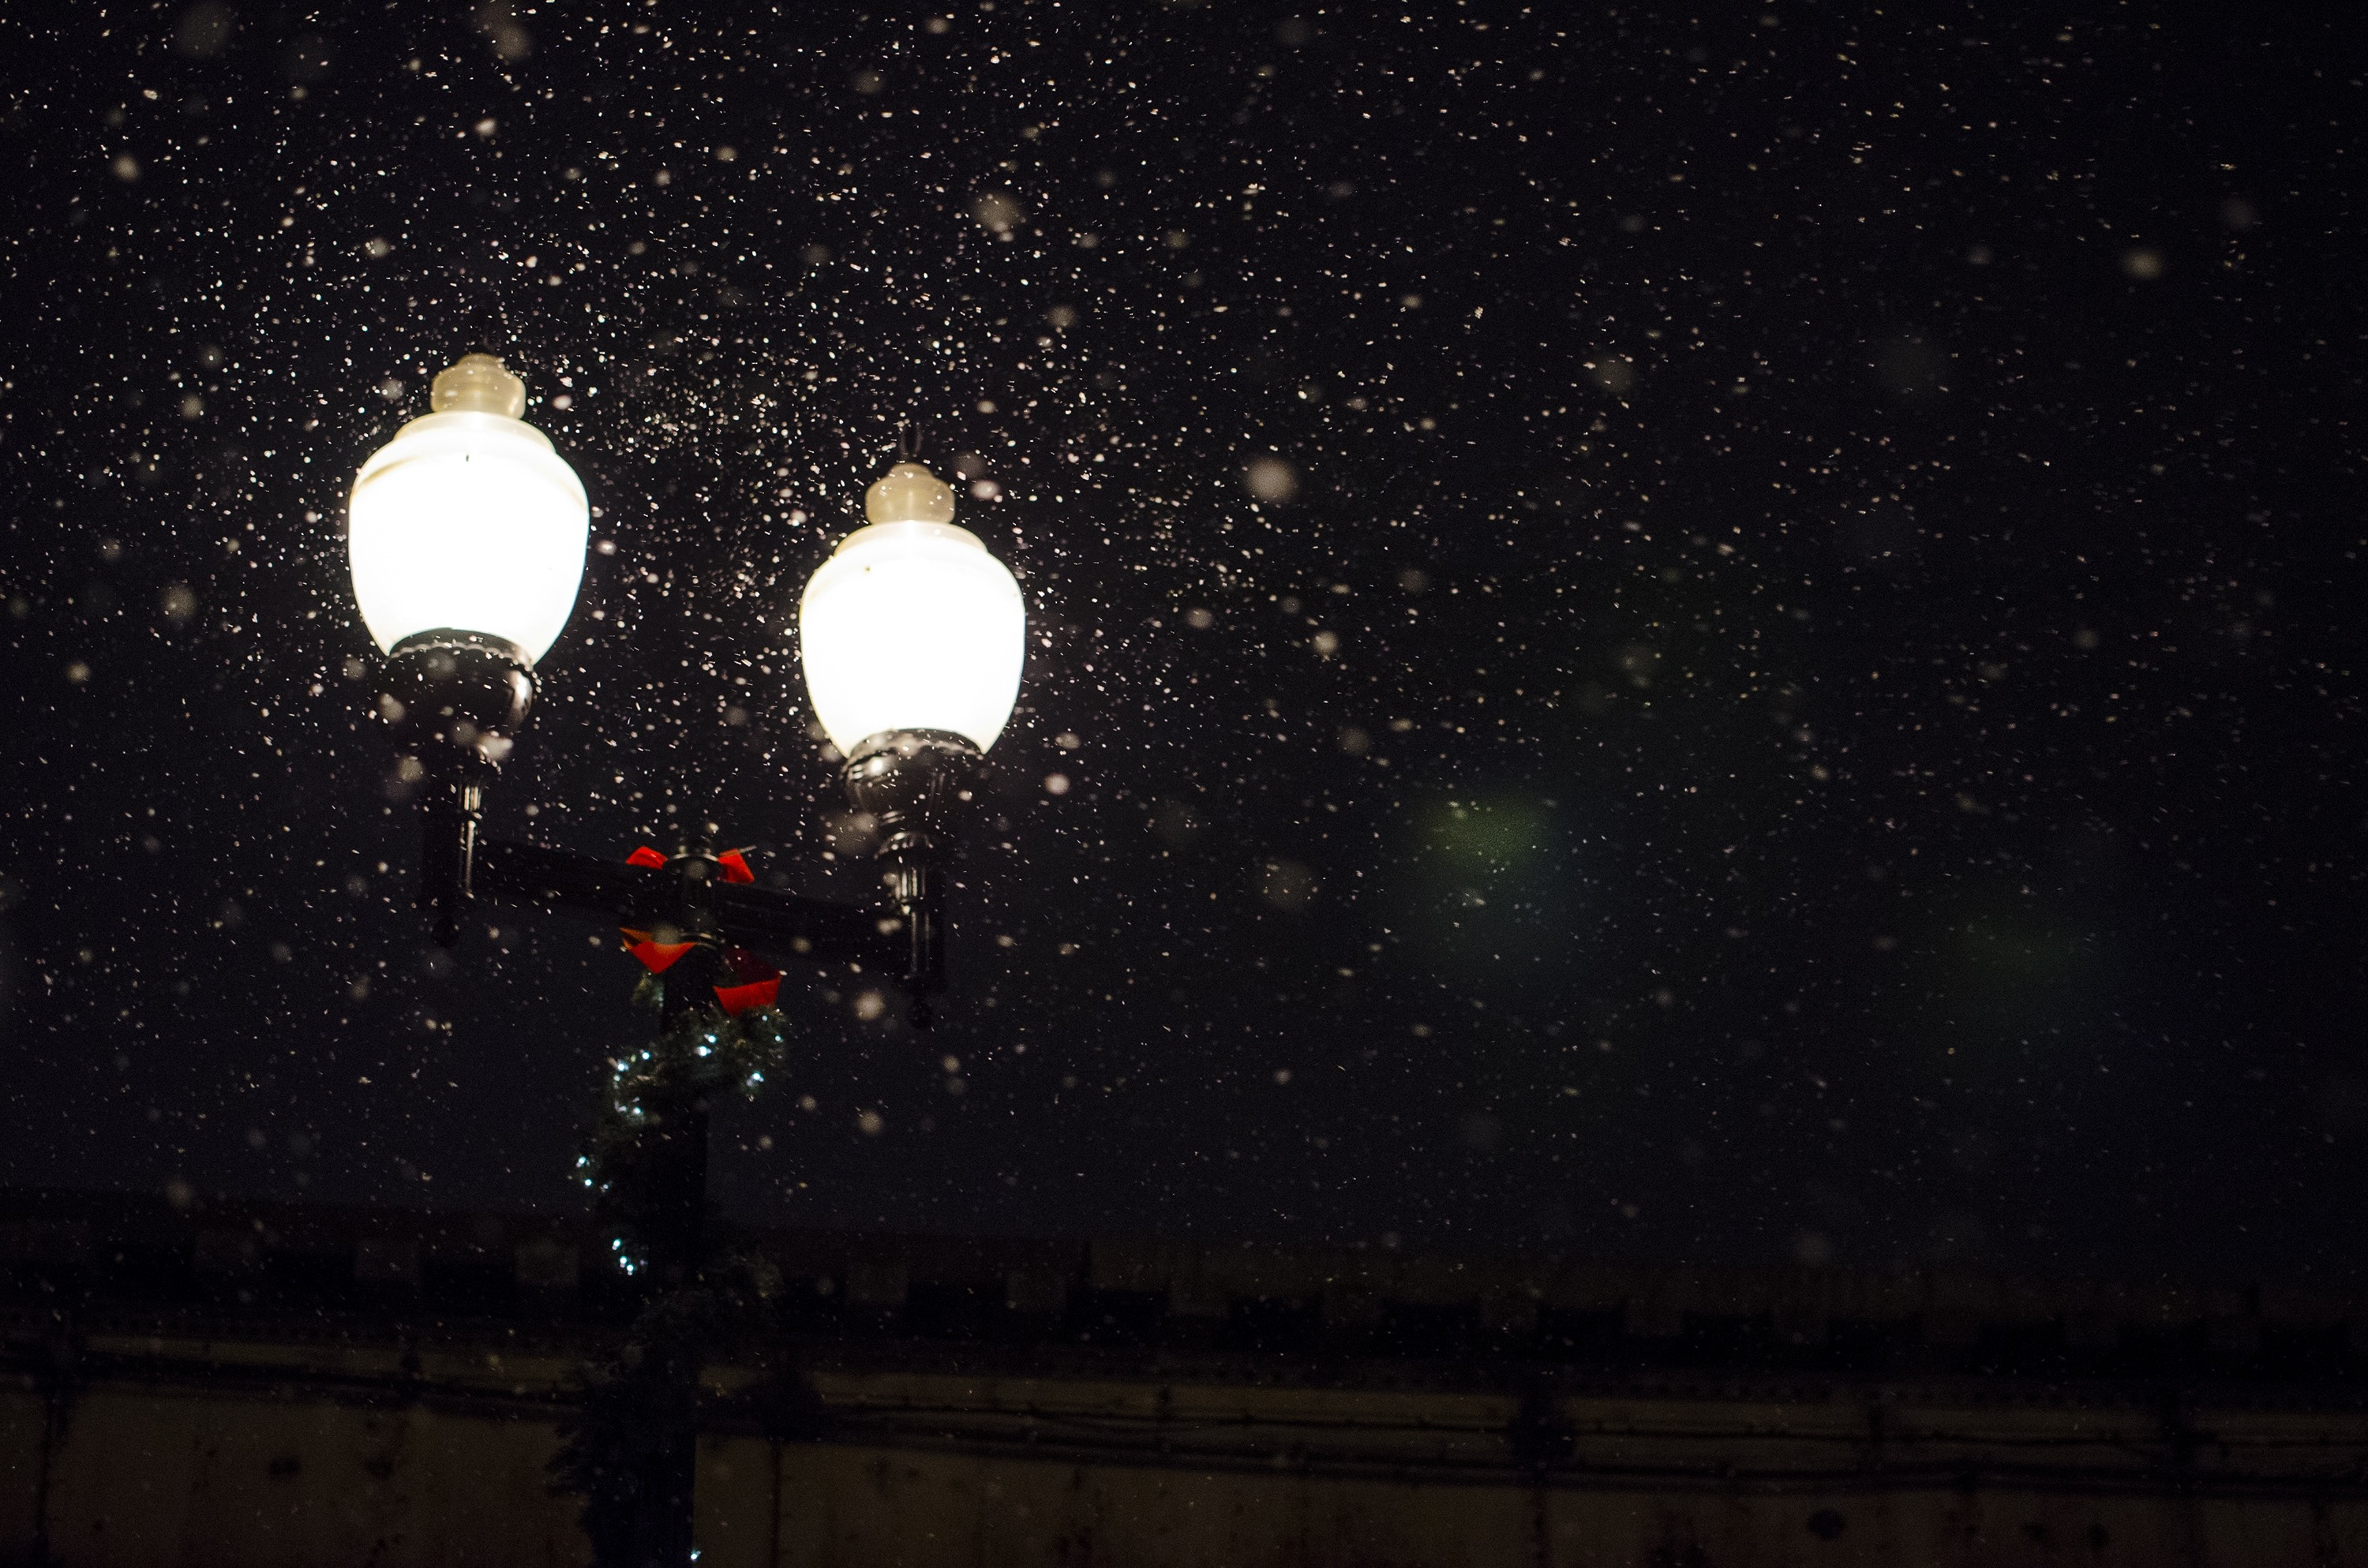
snow, cold, winter, light, night, star, dark, lantern, reflection, darkness, street light, lamp, christmas, lighting, street lamp, wreath, astronomy, bow, xmas, midnight, snowflakes, street lights